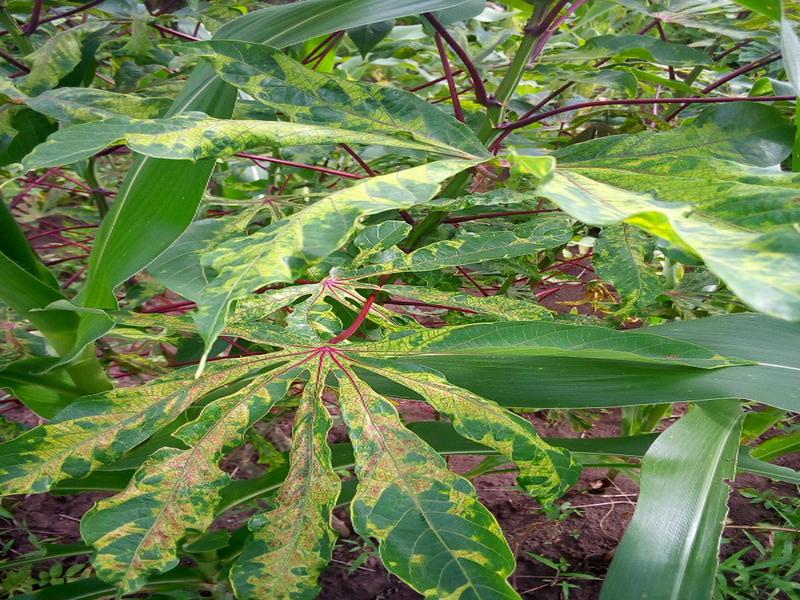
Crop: cassava
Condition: mosaic_disease